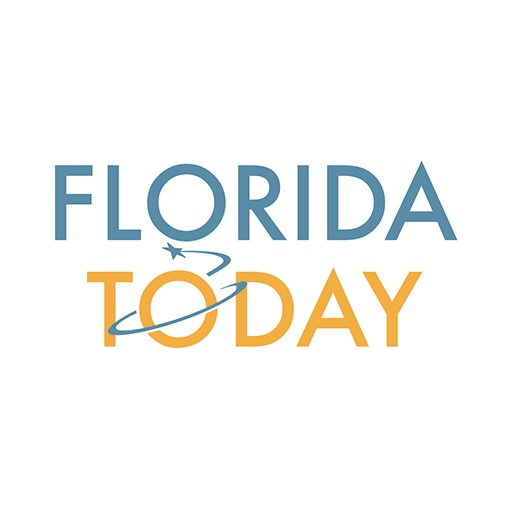
Florida Today Mon-Sat 6 Day Delivery For 8 Weeks
Florida Today is the major daily newspaper serving Brevard County, Florida. The Gannett corporation started the paper in 1966. [ In addition to its regular daily publication, Florida Today publishes three weekly community newspapers which are tailored for the North, South and Central areas within Brevard County. Average daily circulation of the main publication is 54,021, with Sunday circulation 89,328 (2013). [ Circulation of the paper tends to be higher in the winter, lower in summer.
Brand: Florida Today 8 Weeks
Category: Media > Magazines & Newspapers > Newspapers > Local Newspapers